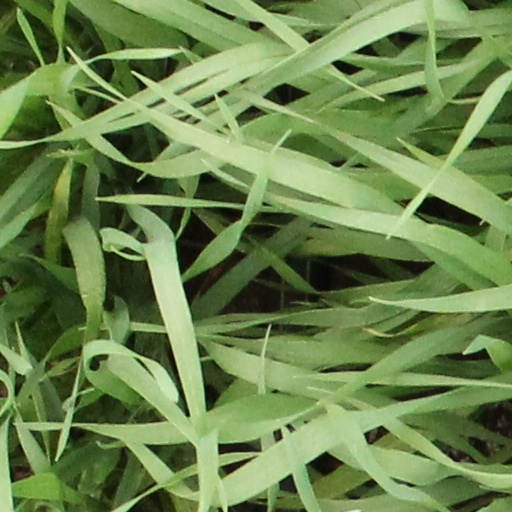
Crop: wheat